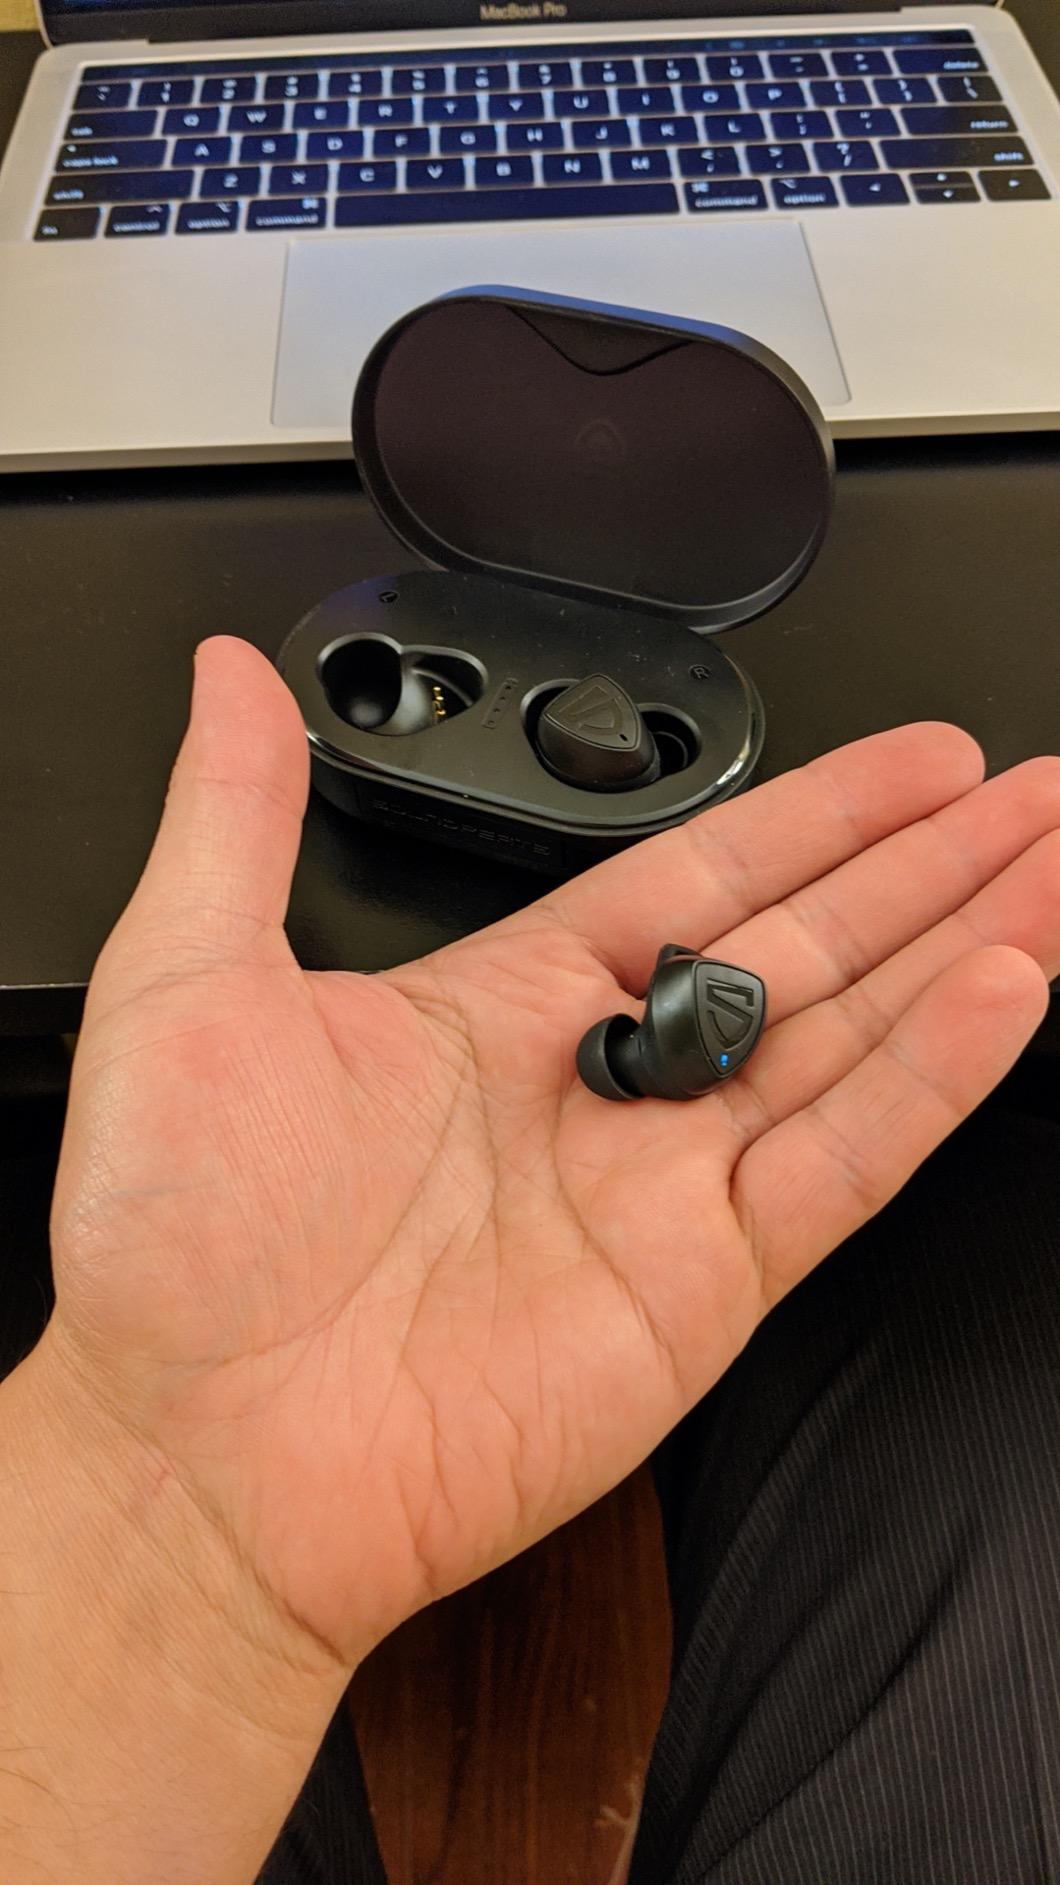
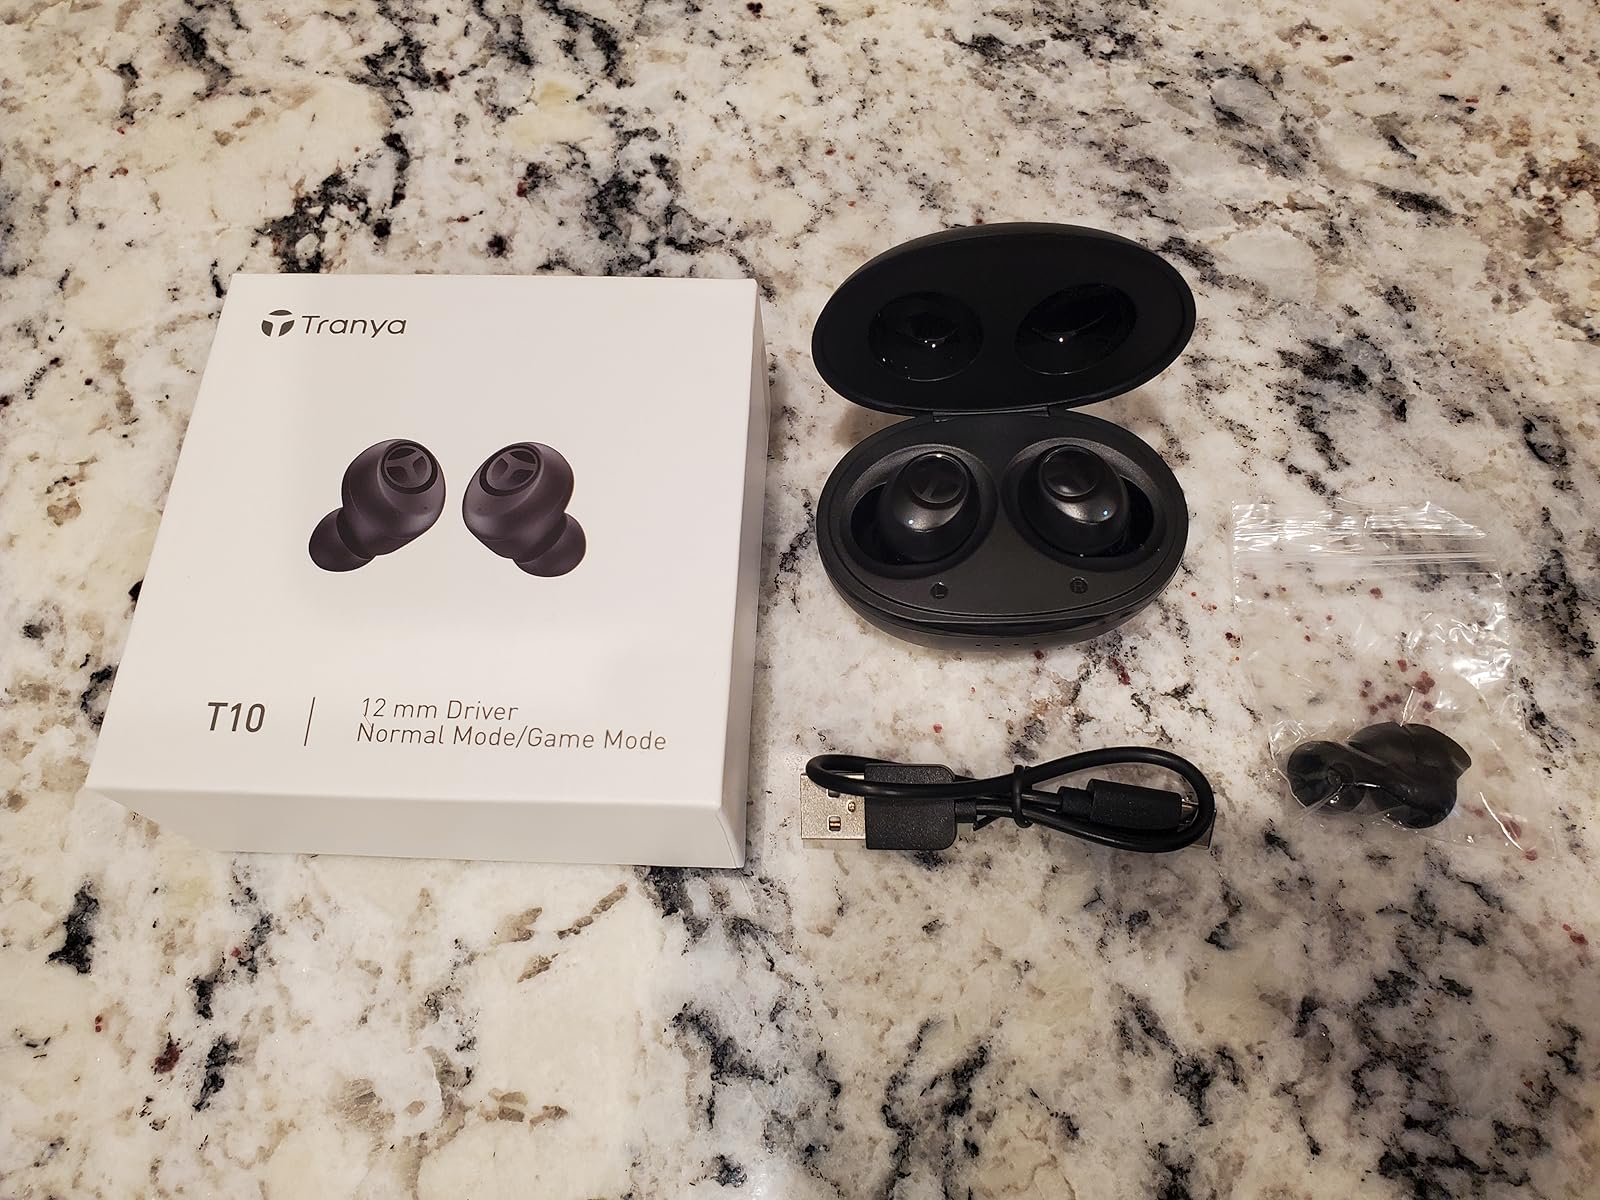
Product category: earbuds
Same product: no